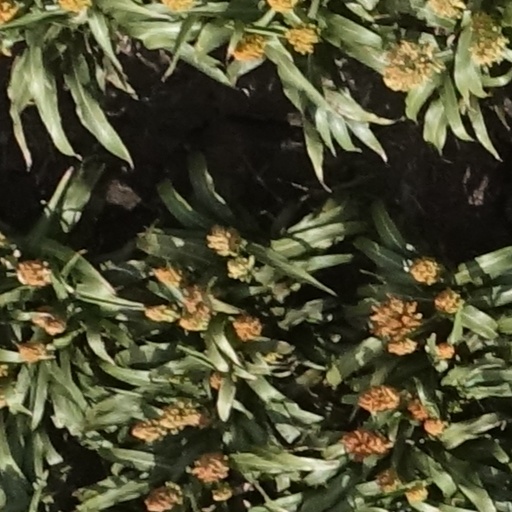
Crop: sorghum